George Washington Dixon

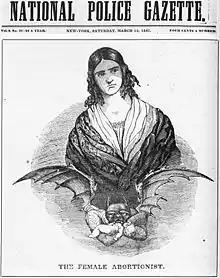
Penny press depiction of Madame Restell

On February 16, 1841, Dixon turned to a crusade against a New York abortionist known as Madame Restell. He vowed to reprint an anti-Restell editorial every week until the authorities took notice or Restell stopped running newspaper ads for her abortion services. As for abortion itself, Dixon claimed that it subverted marriage by inhibiting procreation and encouraged female infidelity.